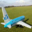
Label: airplane